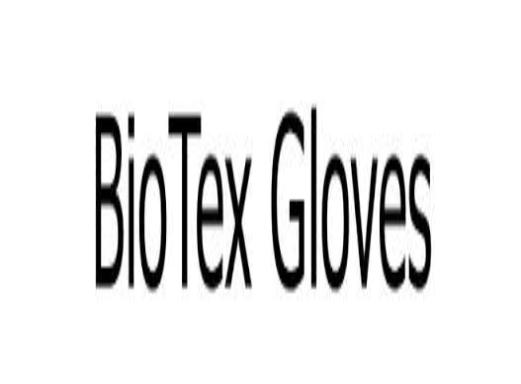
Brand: Biotex
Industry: Necessities